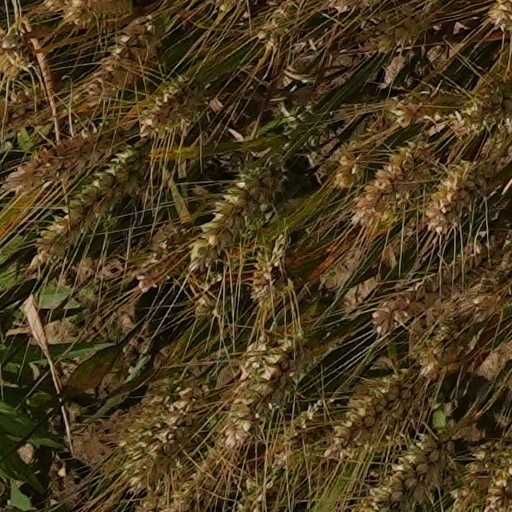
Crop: wheat